Three Act Tragedy

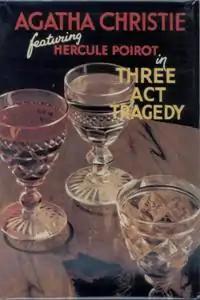
Dustjacket illustration of the UK First Edition (1935)

The novel's true first publication was the serialisation in the "Saturday Evening Post" in six instalments from 9 June (Volume 206, Number 50) to 14 July 1934 (Volume 207, Number 2) under the title "Murder in Three Acts", with illustrations by John La Gatta. This novel is one of two to differ significantly in American editions (the other being "The Moving Finger"), both hardcover and paperback. The American edition of "Three Act Tragedy" changes the motive of the killer, but not so significantly as to require adjustment in other chapters of the novel.